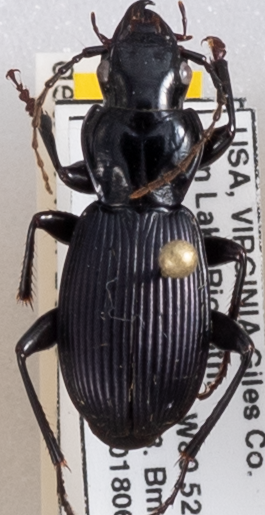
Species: Pterostichus moestus
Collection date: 2018-06-05
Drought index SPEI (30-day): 0.552
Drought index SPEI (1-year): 0.47
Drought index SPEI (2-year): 0.63